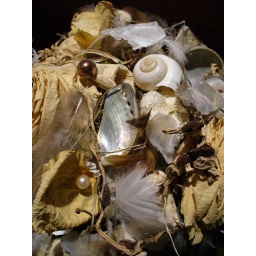
Detail of a table decoration in a Swiss hotel showing shells, pearls, dried flowers and feathers